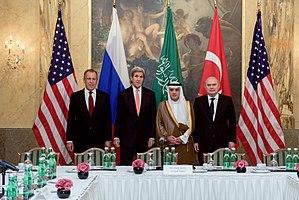
L'intervention militaire de la Russie en Syrie a lieu durant la guerre civile syrienne et voit le déploiement à partir du 30 septembre 2015 de forces de l'armée russe en soutien à l'armée syrienne.